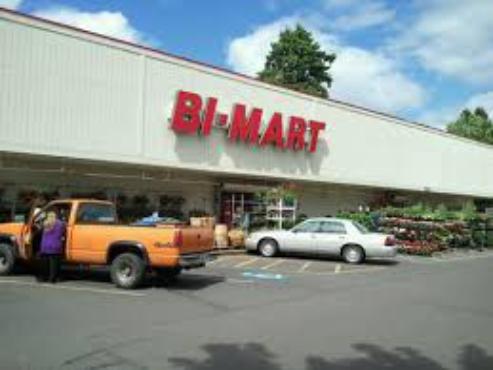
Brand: Bi-Mart
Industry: Transportation